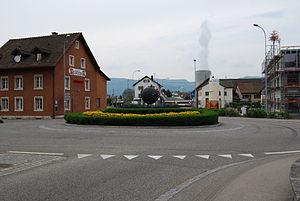
Däniken est une commune suisse du canton de Soleure, située dans le district d'Olten.